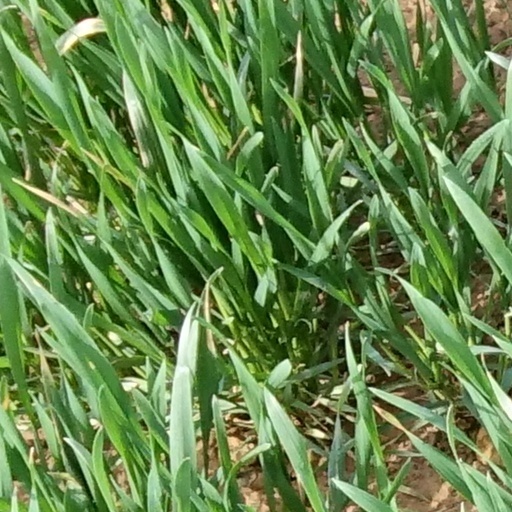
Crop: wheat